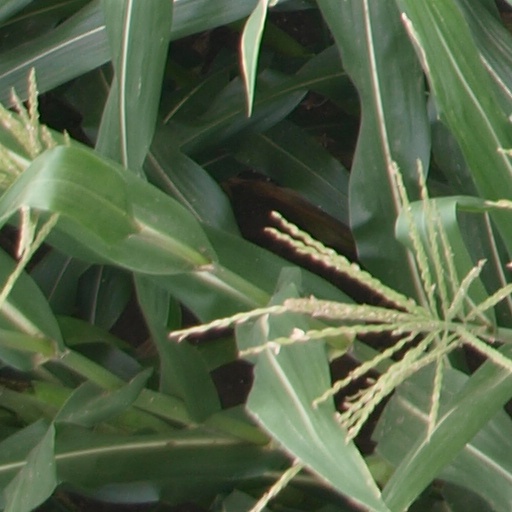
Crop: maize; corn